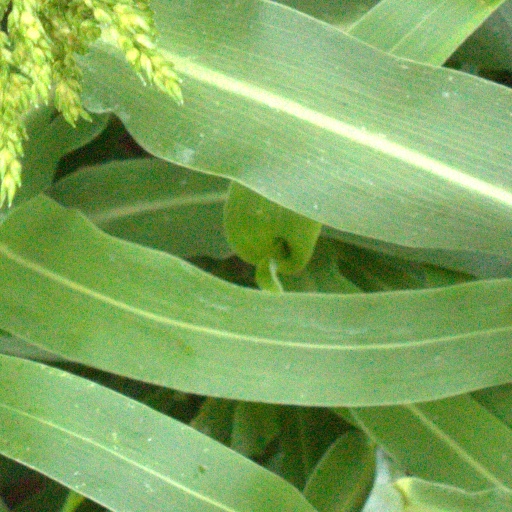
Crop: sorghum